Militia

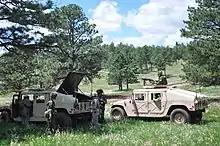
A joint patrol between Arizona National Guard and the Danish Home Guard during the Golden Coyote training exercise.

The Militia Act of 1903 divided what had been the militia into what it termed the "organized" militia, created from portions of the former state guards to become state National Guard units, and the "unorganized" militia consisting of all males from ages 17 to 45, with the exception of certain officials and others, which is codified in . Some states, such as Texas, California, and Ohio, created separate state defense forces for assistance in local emergencies. Congress later established a system of "dual enlistment" for the National Guard, so that anyone who enlisted in the National Guard also enlisted in the U.S. Army. When the U.S. Air Force was established as an independent service in 1947, the National Guard was further divided into the Army National Guard and the Air National Guard. Under this construct, the 1933 defense act's "dual enlistment" facet was further amended so that enlisted soldiers and commissioned officers in the Army National Guard were also enlisted or commissioned in the Reserve Component of the U.S. Army. Enlisted airmen and commissioned officers in the Air National Guard were also enlisted or commissioned in the Air Reserve Component (ARC) of the U.S. Air Force.